Black Steel in the Hour of Chaos

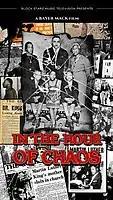
Poster for the 2016 docudrama "In the Hour of Chaos".

The title and cover art of writer/director Bayer Mack's 2016 American documentary drama "In the Hour of Chaos" – which tells the story of the Reverend Martin Luther King, Sr.'s ("Daddy King") rise from an impoverished childhood in the violent backwoods of Georgia to become patriarch of one of the most famous, and tragedy-plagued, families in history – are influenced by Public Enemy's song. The original trailer for the docudrama featured a portion of "Hyperbolicsyllabicsesquedalymistic" by Isaac Hayes. "In the Hour of Chaos" aired on public television July 25, 2016.